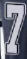
Number: 7